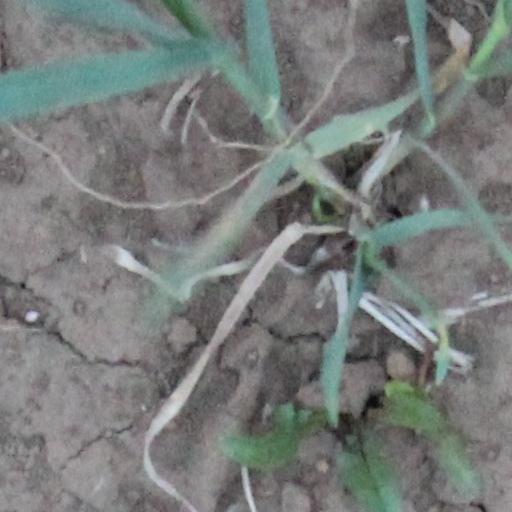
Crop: wheat